Songs in the Key of Life

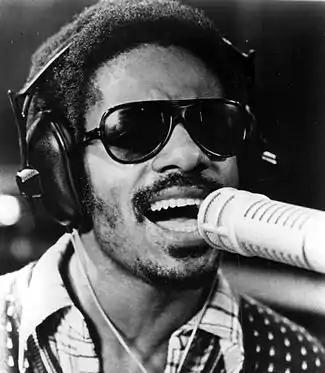
Wonder used an Electro-Voice RE20 microphone ("pictured") to record his voice for upbeat songs such as "I Wish". A variety of microphones were used for other songs.

Wonder recorded the great majority of the album at Crystal Sounds in Hollywood, with Gary Olazabal and studio owner John Fischbach as engineers. Some material was recorded at the Record Plant in Hollywood and the Record Plant in Sausalito. During a period when Crystal Sounds had a prior obligation to record another artist, the production team traveled to the Hit Factory in New York City to work for about six weeks, but only used one basic track from those sessions. As a perfectionist, Wonder spent long hours in the studio for almost every track he recorded. He was "not eating or sleeping, while everyone around him struggled to keep up." According to Wonder, "If my flow is goin', I keep on until I peak." Bassist Nathan Watts remembered getting home at 3 am after very long hours in the studio, only to have Wonder phone to request him return immediately to help with "I Wish".